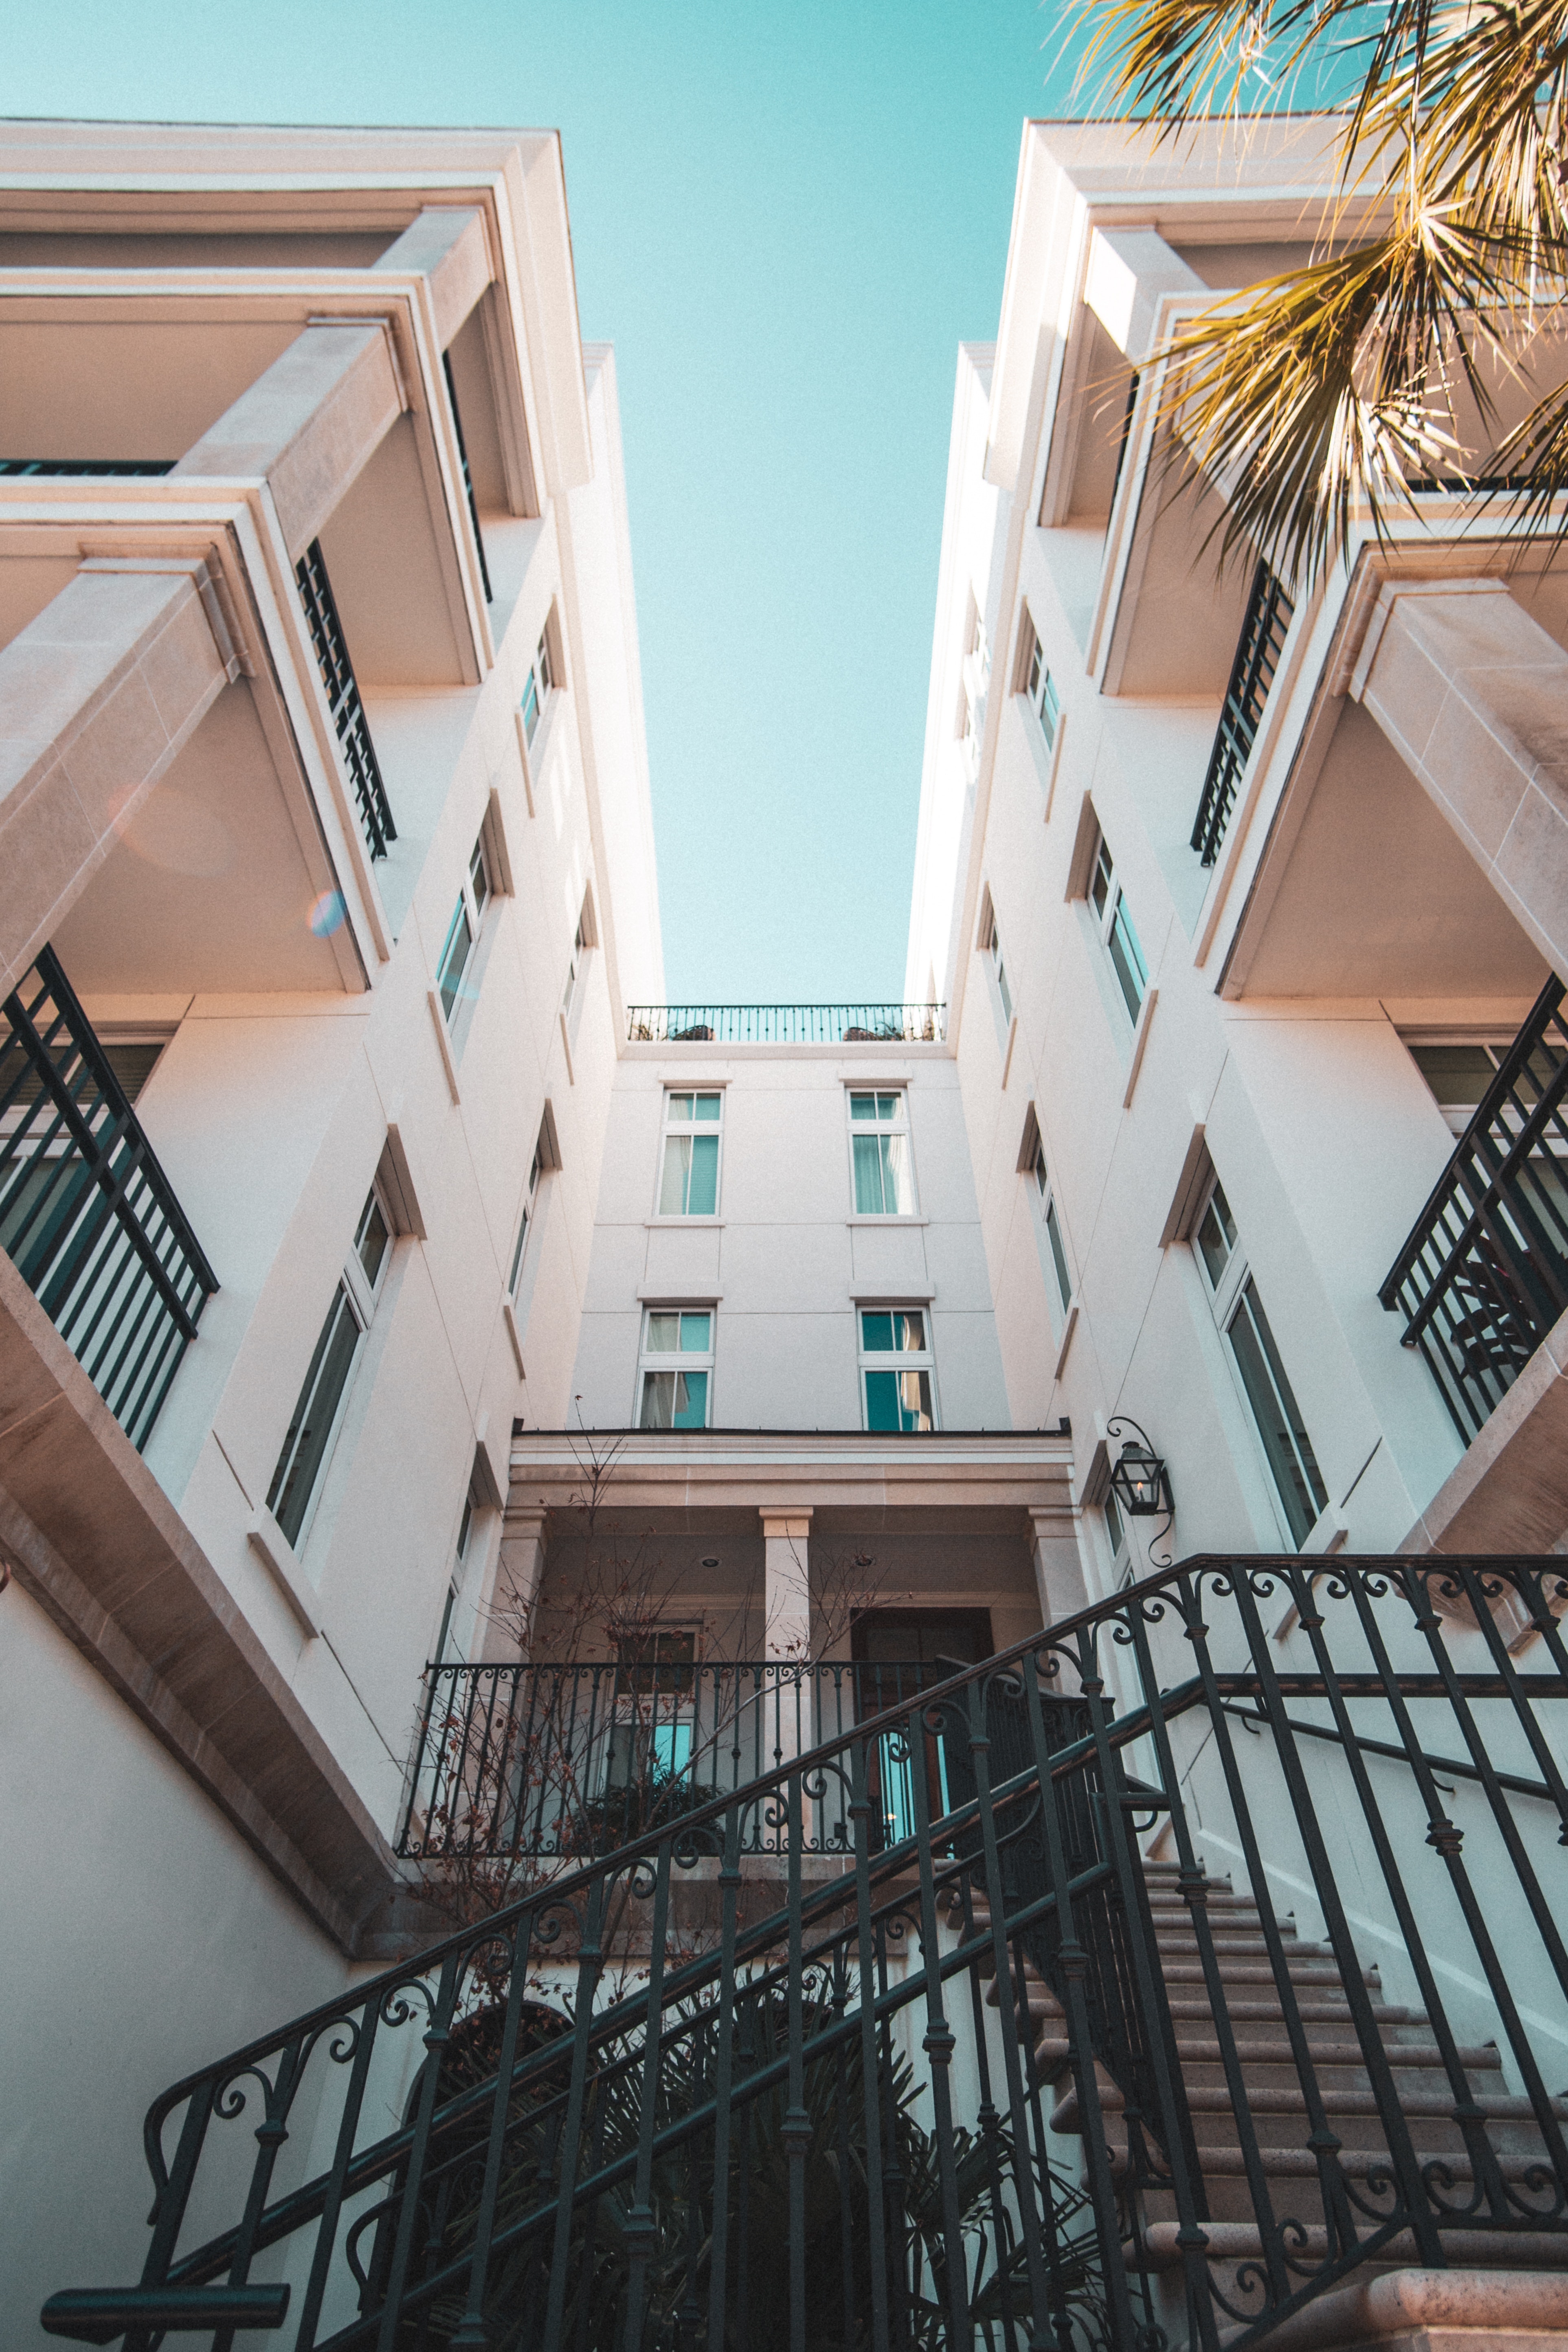
blue, architecture, building, property, daytime, stairs, daylighting, apartment, house, real estate, room, design, Material property, interior design, mixed use, window, home, facade, city, symmetry, residential area, condominium, urban design, balcony, floor